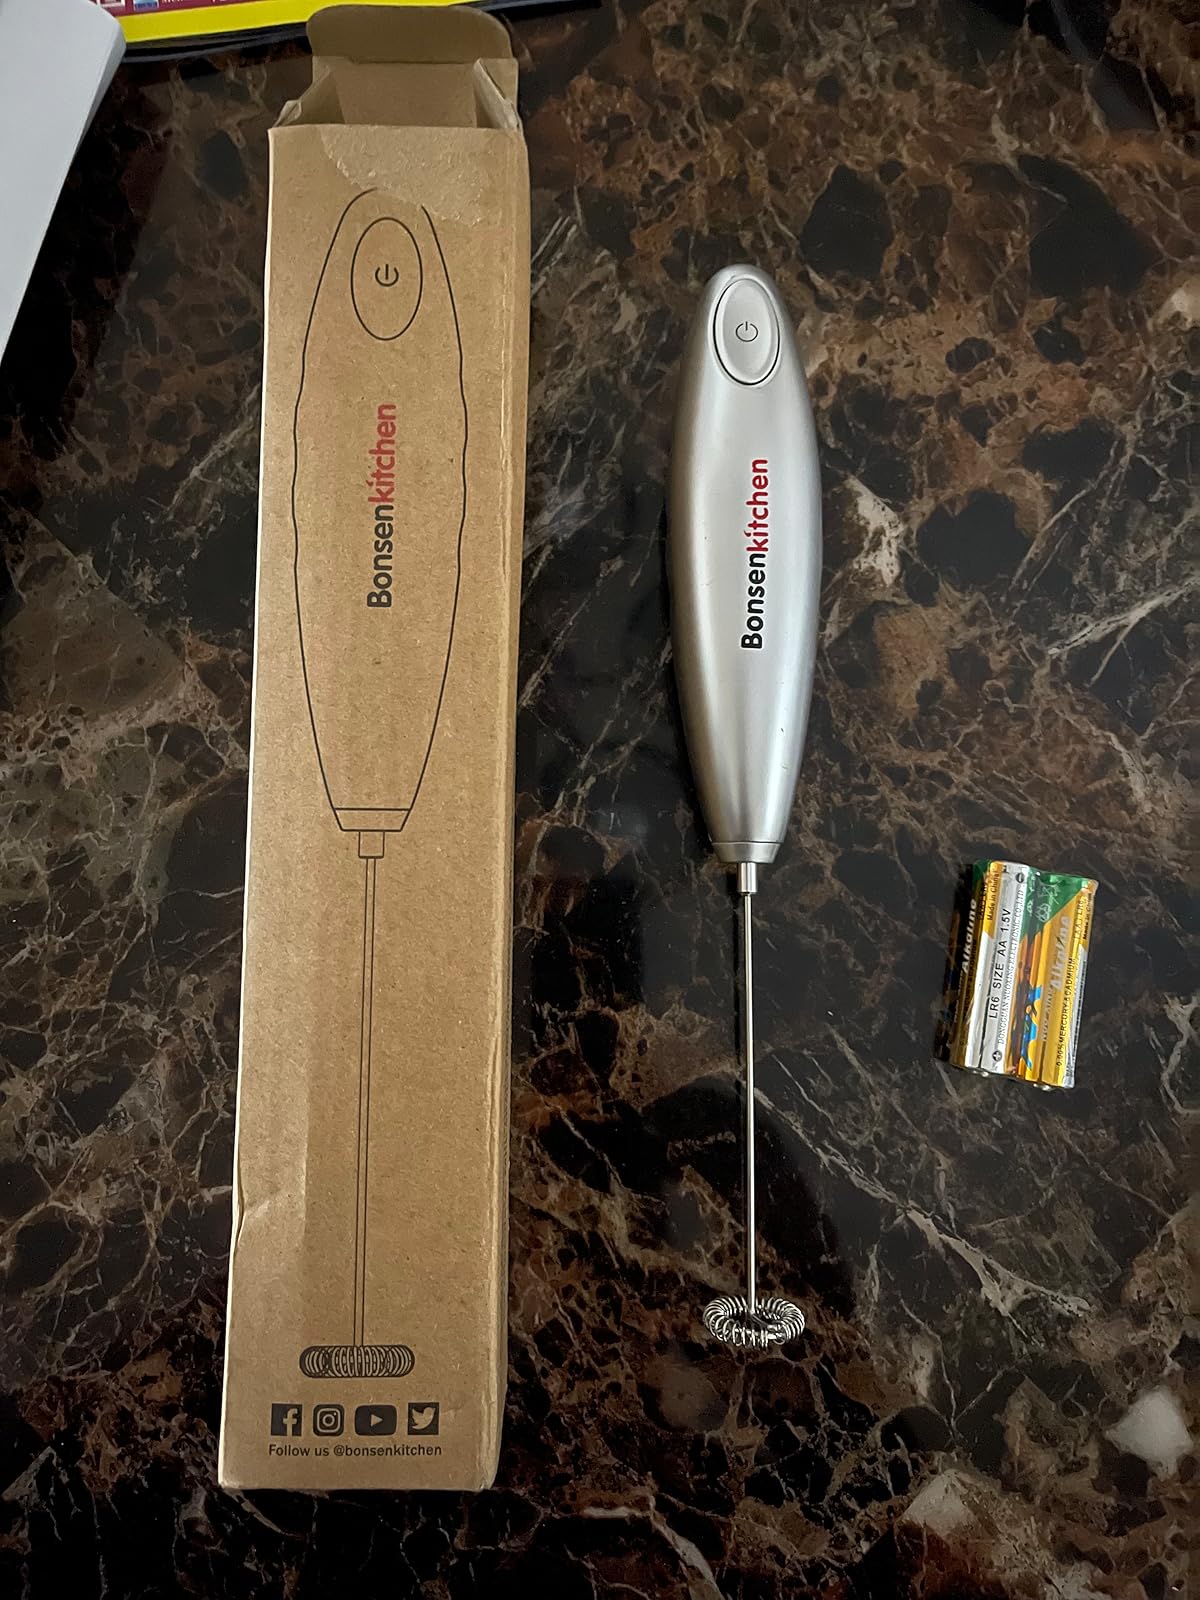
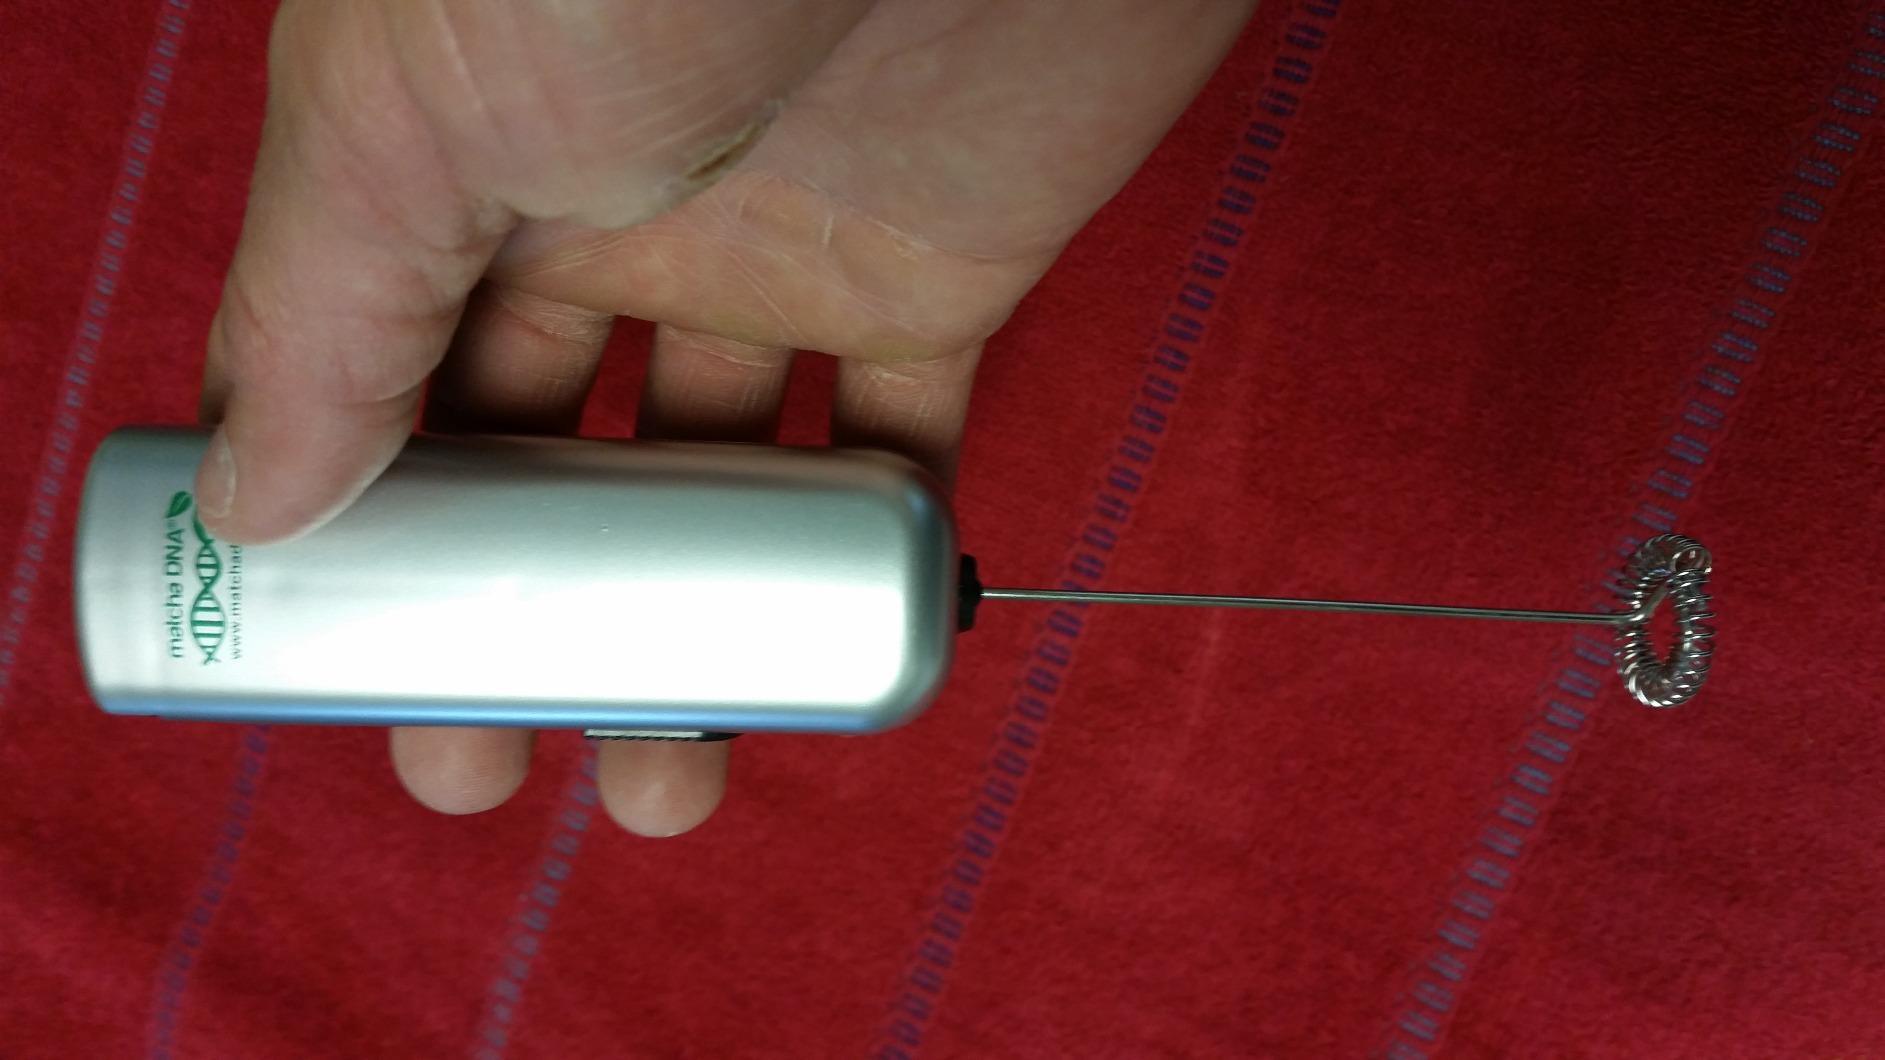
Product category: items_mixer
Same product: no